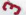
Number: 3